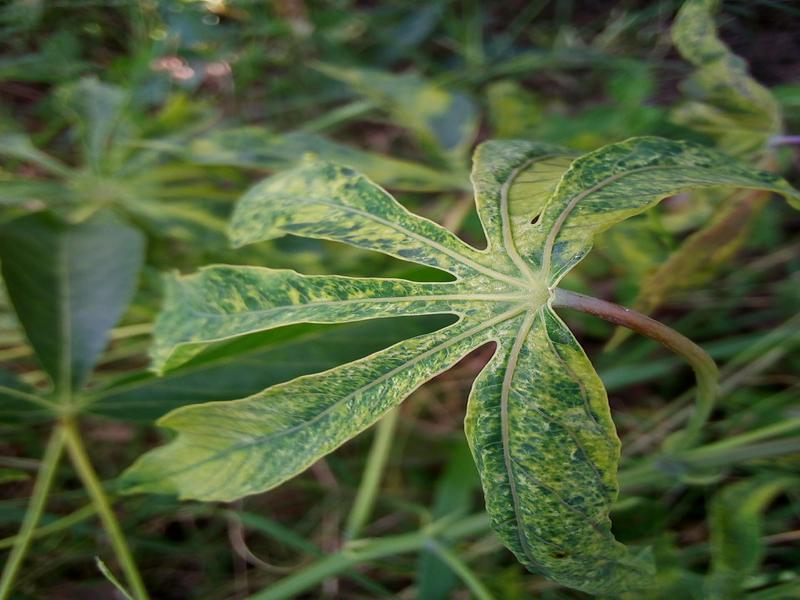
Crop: cassava
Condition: mosaic_disease